Liutpert

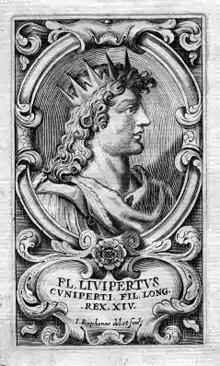

Liutpert (or Liutbert) (died 702) was the Lombard king of Italy between 700 and 702, with interruption. Upon succeeding his father, King Cunincpert, at a young age, he ruled together with his tutor, Ansprand, the duke of Asti. After eight months, he was deposed by Raginpert, the duke of Turin and son of Godepert, Liutpert's great-uncle, but succeeded in returning to the throne several months later upon Raginpert's death, only to be deposed again, taken captive from Pavia, and drowned by Aripert II, Raginpert's son.